Talenkauen

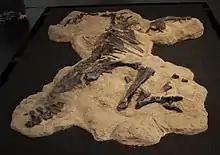
Alternate view of the holotype, MPM-10001

"Talenkauen" was rather like "Dryosaurus" in shape and build, but with a proportionally longer neck. The full length of the body is estimated at no more than . However, Gregory S. Paul gave a higher estimate of in length and in body mass. Unlike more derived iguanodontians, it still had teeth in the tip of the beak (premaxillary teeth), and a first toe. More derived iguanodonts lose this toe, retaining only the three middle toes. The humerus has reduced areas for muscle attachment, a featured shared with other South American ornithopods like "Notohypsilophodon" and "Anabisetia". This and other similarities to South American ornithopods suggests that there may have been a distinct Southern Hemisphere ornithopod group, but at the time the authors cautioned that such an interpretation was not entirely justified. In 2015, the describers of "Morrosaurus" found that such a clade did indeed exist.